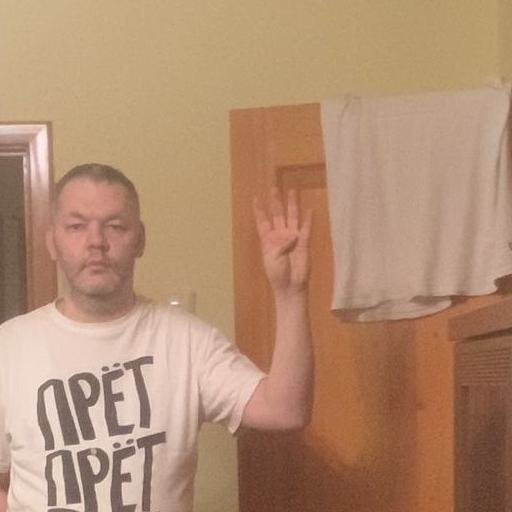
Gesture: four